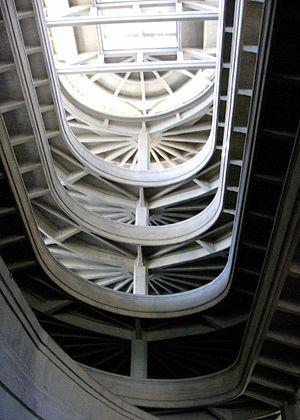
Giacomo Mattè-Trucco, né le 30 janvier 1869 au Bois-Trevy, et mort le 15 mai 1934 à Turin, est un ingénieur italien à qui l'on doit notamment l'usine Fiat du Lingotto de Turin.
Le Lingotto de Turin a été l'un des principaux sites industriels de Fiat et aujourd'hui le batiment abrite le siège et les bureaux du constructeur italien. Reconverti, il est actuellement le centre de congrès multifonctionnel le plus grand d'Europe. Il est situé dans le quartier de Nizza Millefonti, au sud-est de Turin, dans la IXᵉ circonscription.